Nordkraft (film)

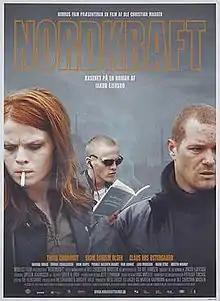
Theatrical poster

Nordkraft (also released as "Angels in Fast Motion") is a 2005 Danish drama film, based on the book of the same title by Jakob Ejersbo and written and directed by Ole Christian Madsen, with Kathrine Windfeld as assistant director. The soundtrack includes the track "Rest" from the album "All Things to All People".